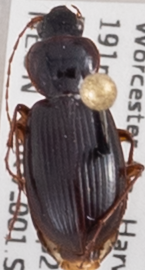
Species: Synuchus impunctatus
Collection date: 2021-09-15
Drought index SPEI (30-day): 1.45
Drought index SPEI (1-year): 0.63
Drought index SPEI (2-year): -0.128